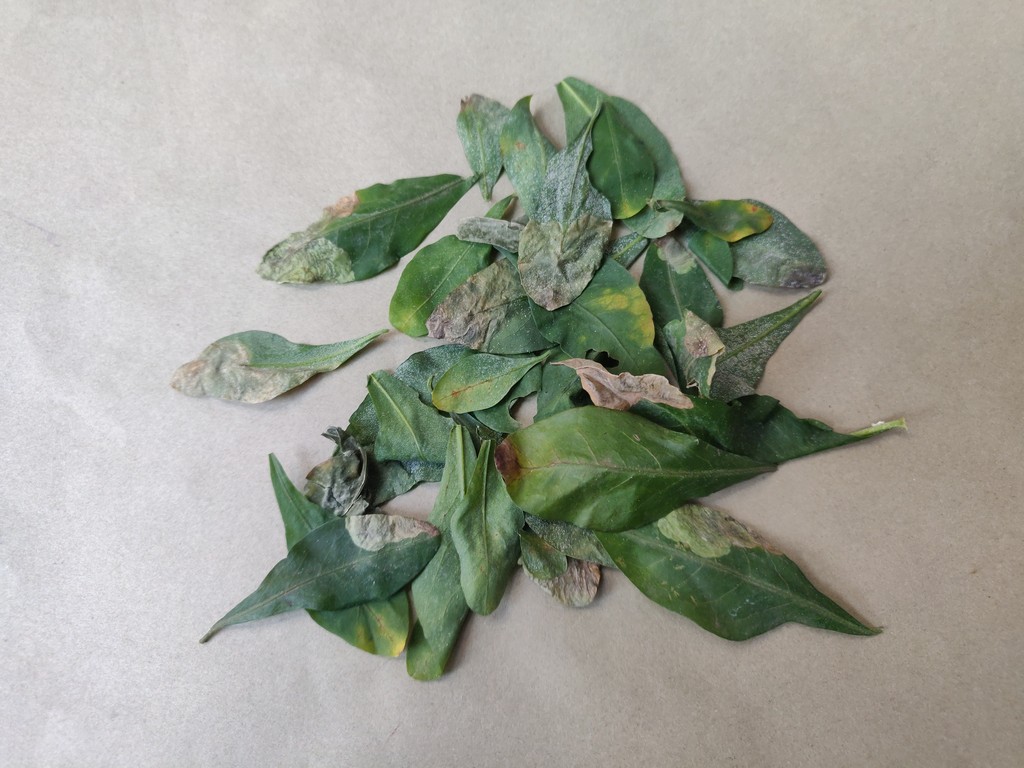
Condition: Unhealthy
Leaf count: multiple
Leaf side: unknown